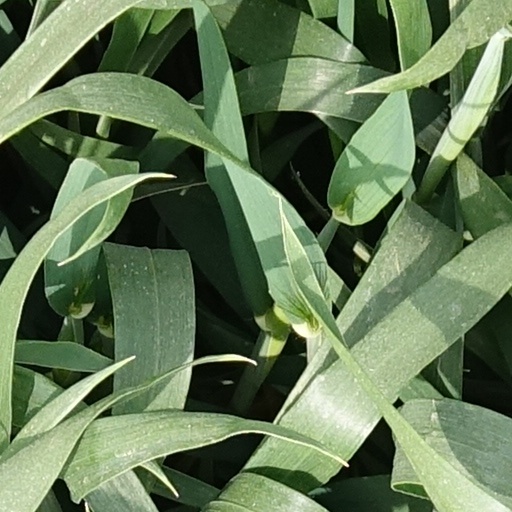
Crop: wheat